College of the Holy Cross

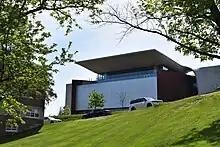

The newest Jesuit housing is located on Kendig Street near the Luth Athletic Complex. The Prior Performing Arts Center is located near the Hogan Campus center, slightly north of the crest of Mount Saint James. The $110 million 84,000 square foot facility opened in 2022 to provide a center for the arts on campus. Its construction continued the general trend of expanding upper campus with new construction.